White Nights in Saint Petersburg

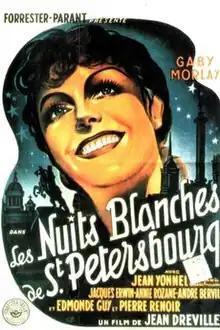

White Nights in Saint Petersburg (French: Les nuits blanches de Saint-Pétersbourg) is a 1938 French drama film directed by Jean Dréville and starring Gaby Morlay, Jean Yonnel and Pierre Renoir. It is an adaptation of the 1889 novella "The Kreutzer Sonata" by Leo Tolstoy. It is sometimes known by this title, and should not be confused with the 1937 German film "The Kreutzer Sonata" directed by Veit Harlan. The film's sets were designed by the art directors Lucien Carré, Alexandre Lochakoff and Vladimir Meingard while the costume design was overseen by Boris Bilinsky.